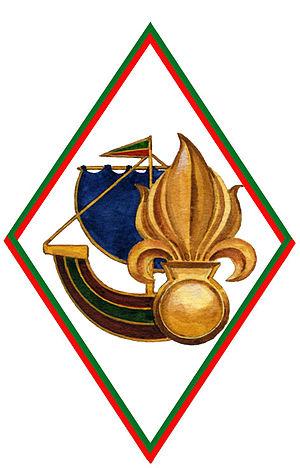
Le groupement du recrutement de la Légion étrangère est une unité de l'Armée de terre française. C'est l'unité formant corps, chargée du recrutement de la Légion étrangère.